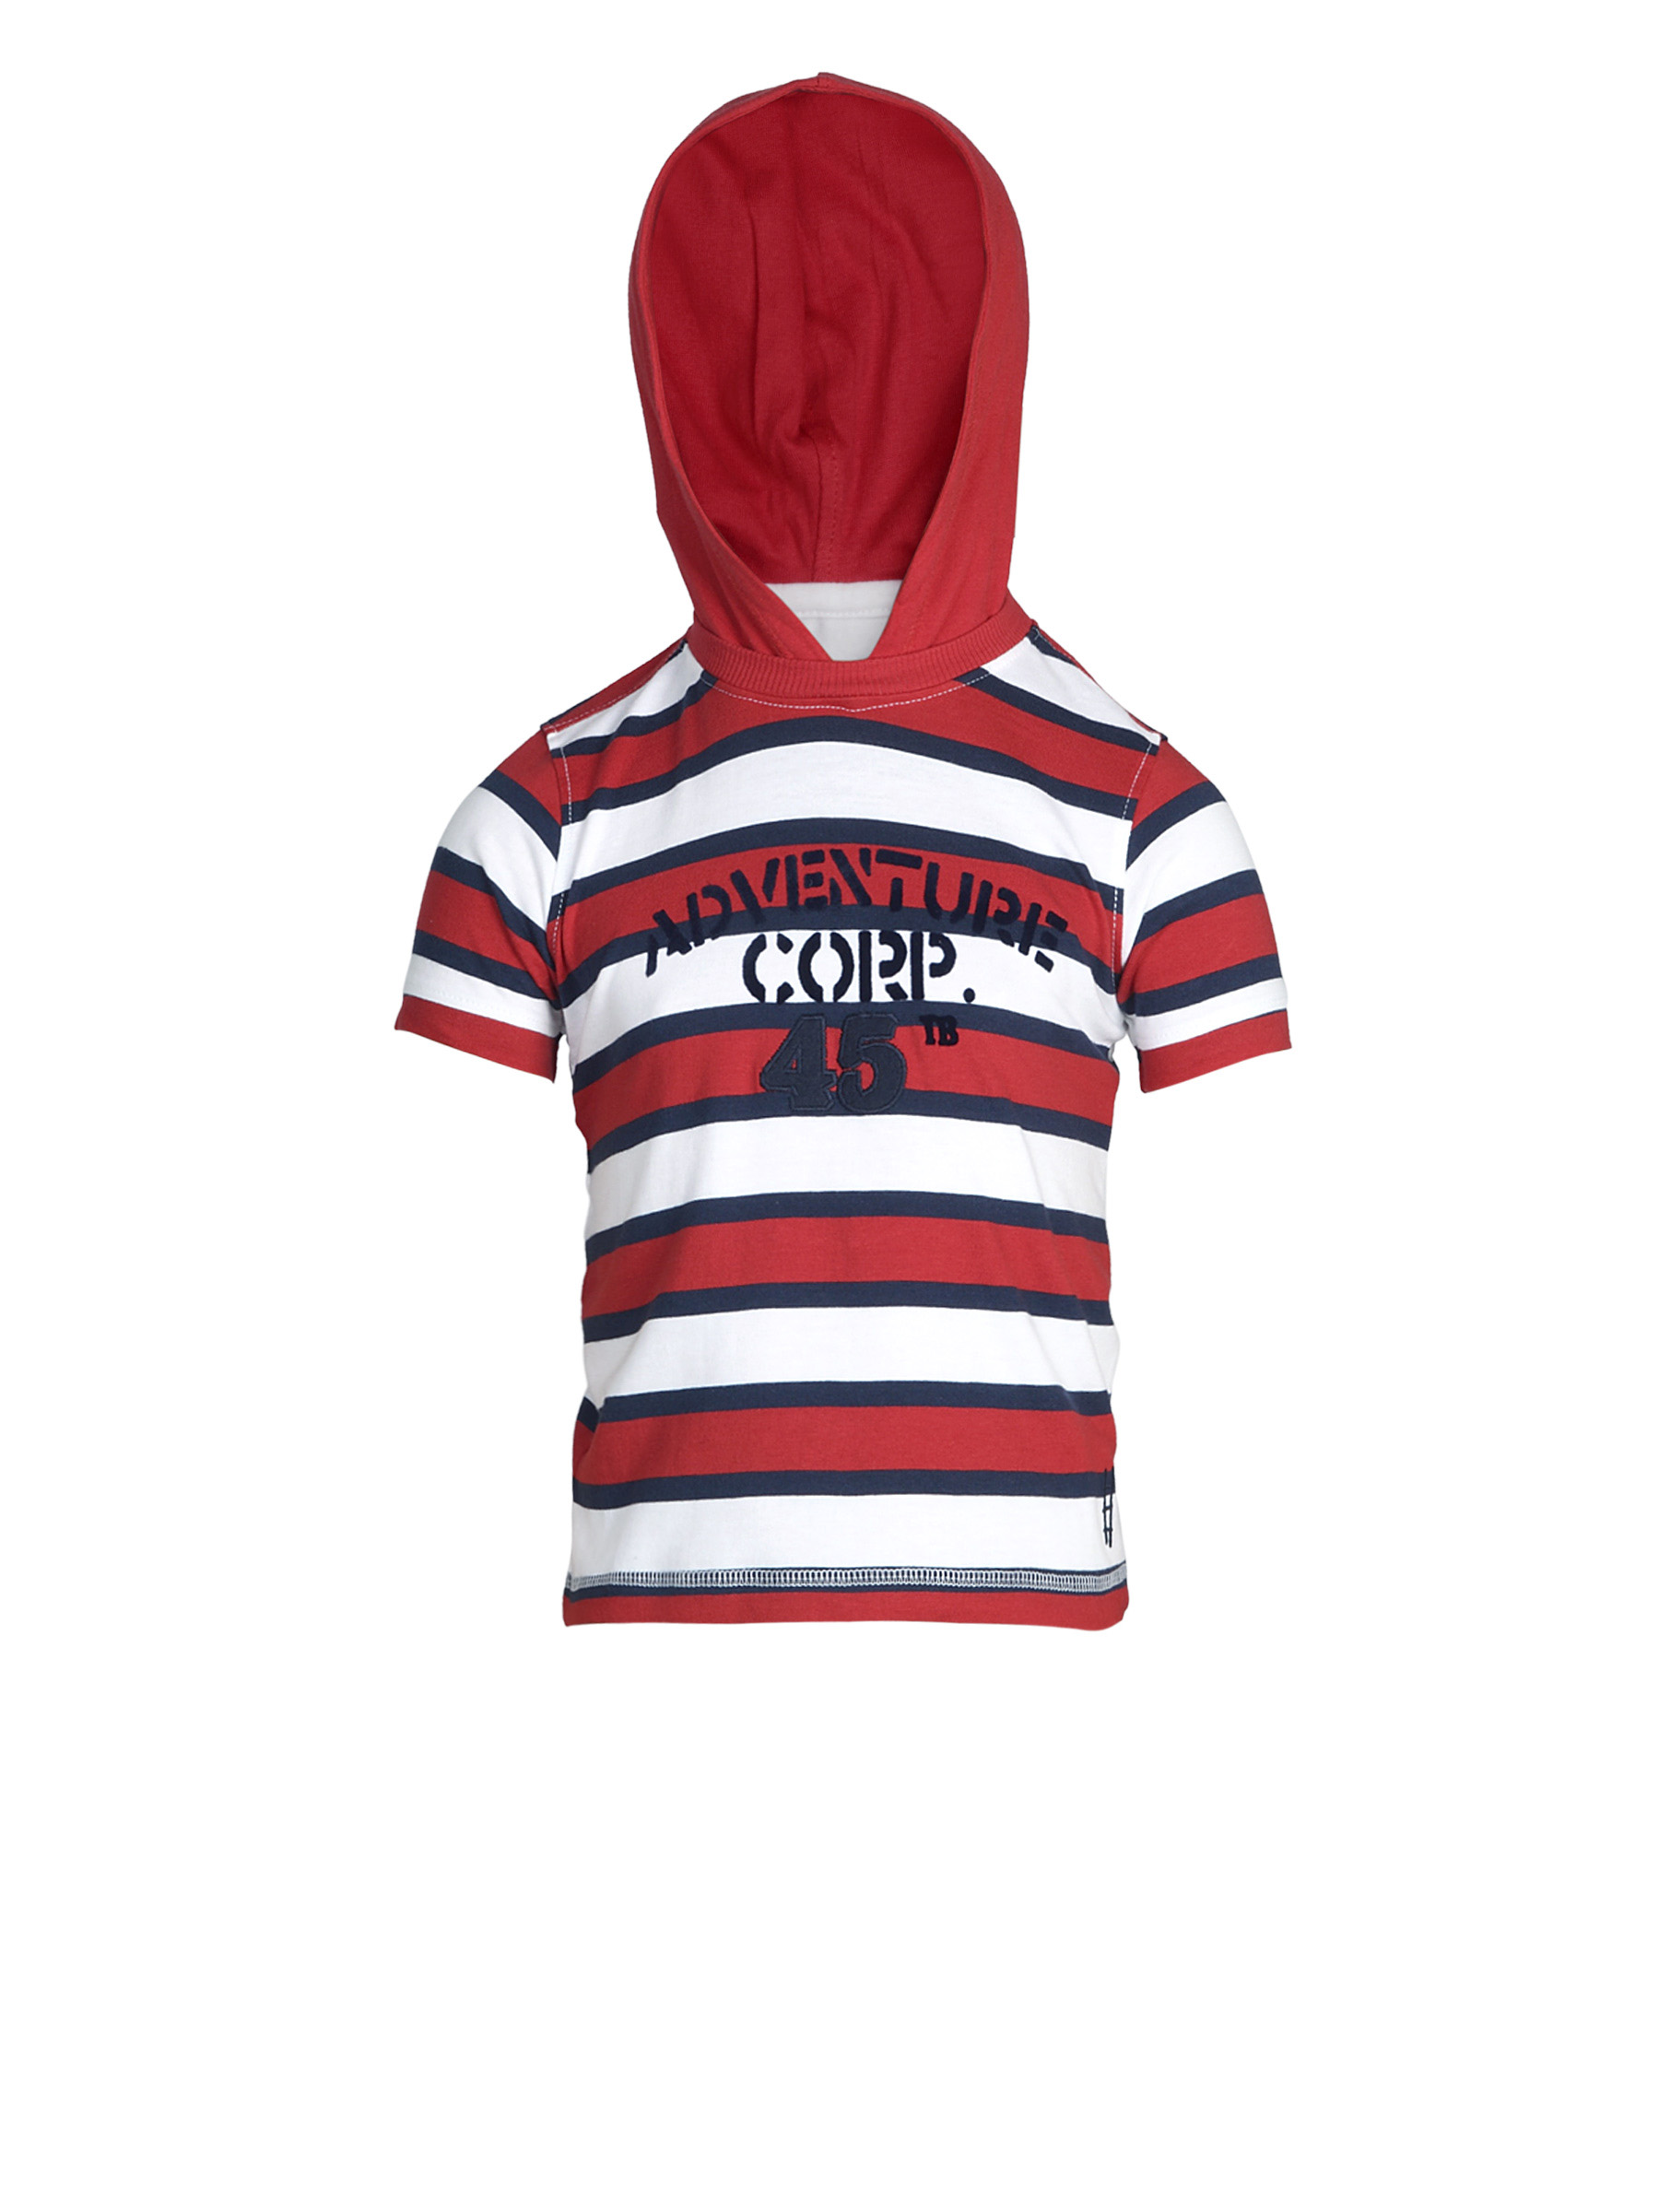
Allen Solly Kids Boys Flock Print Red T-shirt
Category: Apparel / Topwear / Tshirts
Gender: Boys
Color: Red
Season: Summer 2012
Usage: Casual